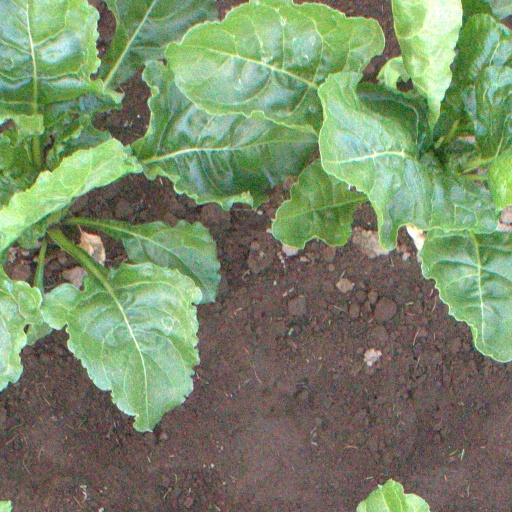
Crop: sugar beet